Fall of the Republic of Venice

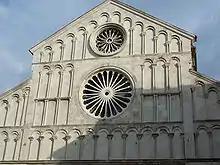
The cathedral of Zadar, a city occupied on 1 July 1797 by Austria

On the morning of 13 May, still in the name of the Most Serene Prince, and with the usual coat of arms of Saint Mark, three proclamations were issued, which threatened by death anyone who dared to rise up, ordered the restitution to the Procuratie of the valuables looted, and finally recognized the Jacobin leaders as deserving of the fatherland.